Otto von Bismarck

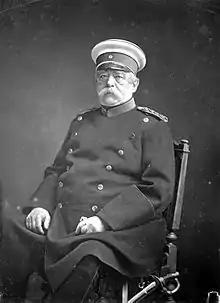
Bismarck

In 1871, Bismarck was raised to the rank of "Fürst" (Prince). He was also appointed as the first Imperial Chancellor ("Reichskanzler") of the German Empire but retained his Prussian offices, including those of Minister-President and Foreign Minister. He was also promoted to the rank of lieutenant-general and bought a former hotel in Friedrichsruh near Hamburg, which became an estate. He also continued to serve as his own foreign minister. Because of both the imperial and the Prussian offices that he held, Bismarck had nearly complete control over domestic and foreign policy. The office of Minister President of Prussia was temporarily separated from that of Chancellor in 1873, when Albrecht von Roon was appointed to the former office. But by the end of the year, Roon resigned due to ill health, and Bismarck again became Minister-President.